John N. McLaughlin

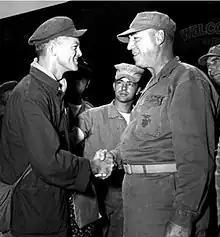
McLaughlin is greeted by BG Joseph C. Burger (Assistant Commander 1st Marine Division) following his release from captivity on September 5, 1953.

The communist indoctrination process lasted until the beginning of March 1951, when officers were gathered and sent to Pyoktong to the prisoner camp for officers referred as "Camp 5". Under harsh conditions, with the absence of anything, prisoners died in large numbers. Even though McLaughlin was junior to some officers from the Army or Air Force at the camp, he was elected to represent them. Chinese administration of the camp quickly recognized him as the leader and concentrated their pressures on him. They offered him better living conditions and food if he would co-operate in propaganda matters. When he refused, the Chinese threatened him with death and beat him.